Loja Province

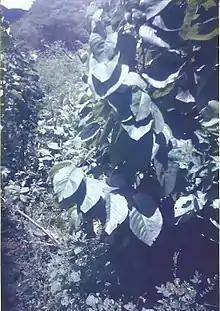
Wild cherimoya plants in Vilcabamba, Ecuador

The province is divided into 16 cantons. The following table lists each with its population at the 2010 census, its area in square kilometres (km), and the name of its canton seat or capital.